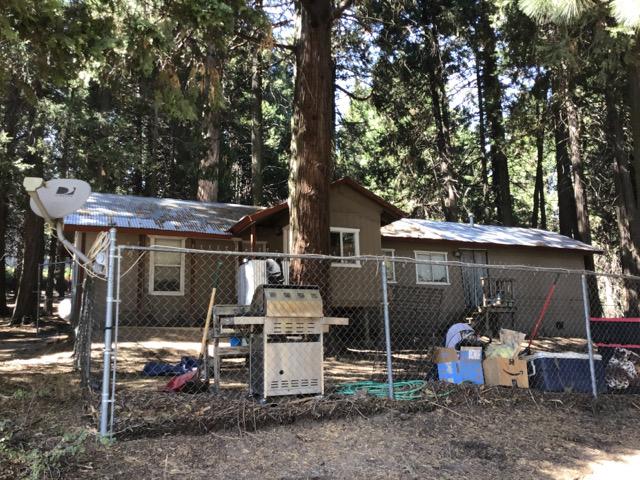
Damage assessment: no_damage